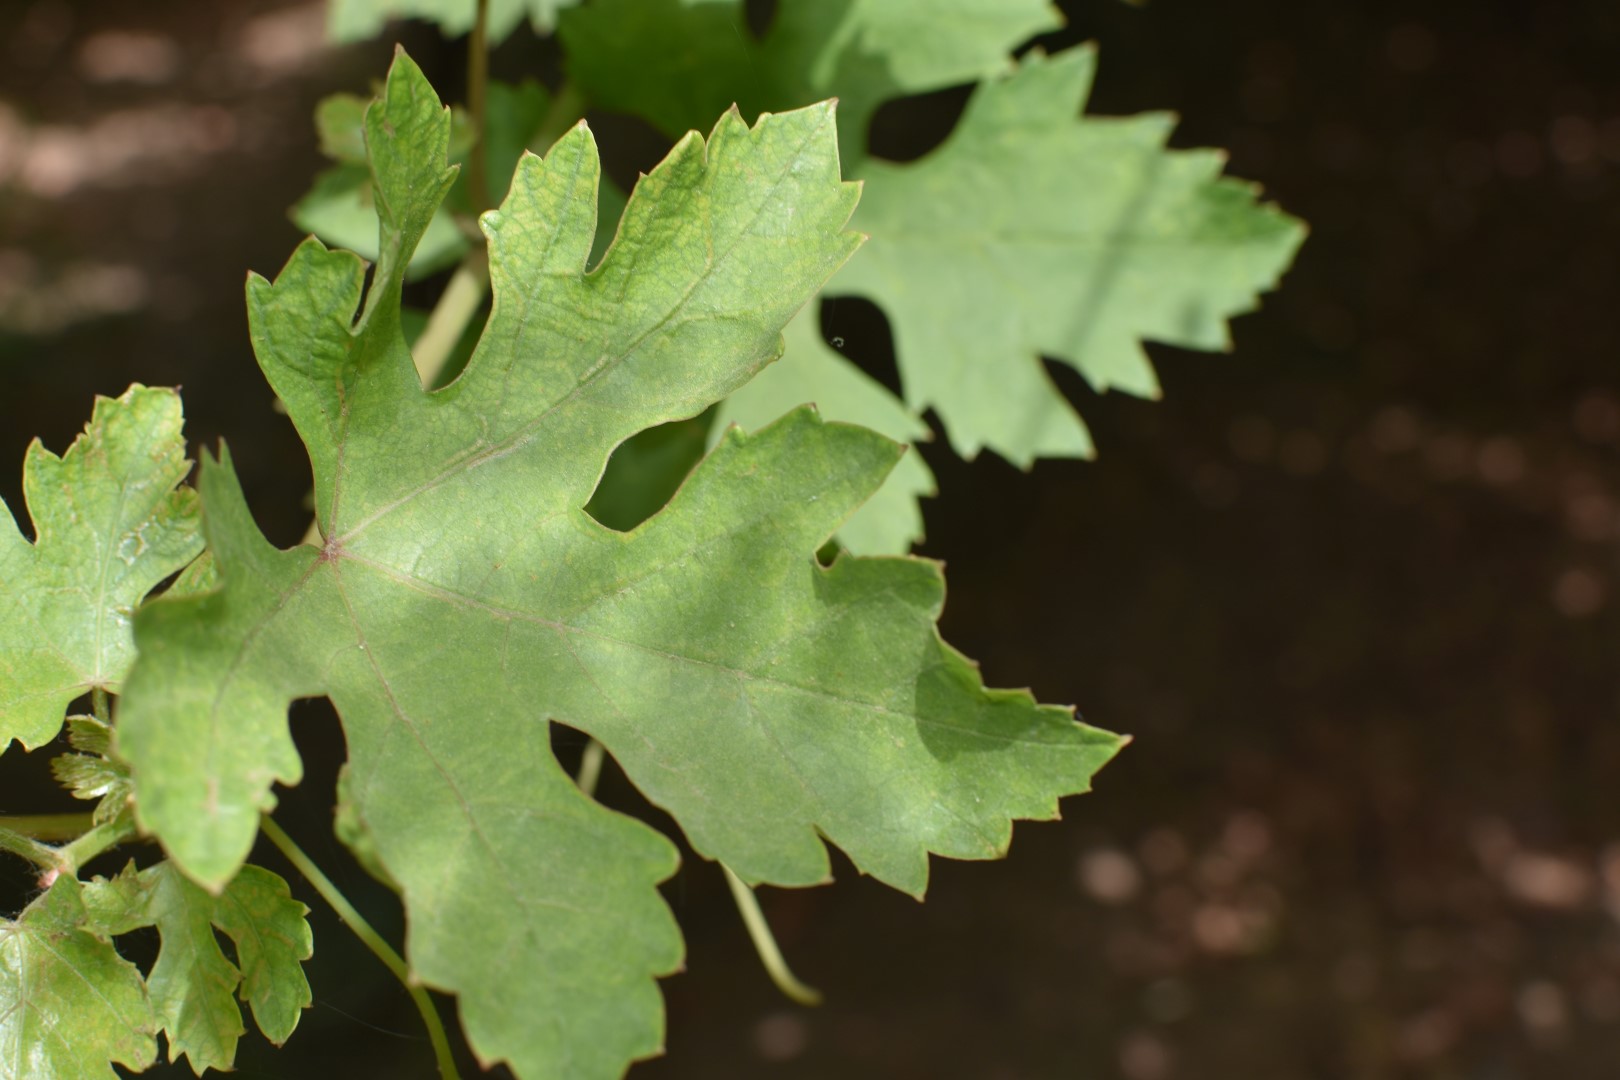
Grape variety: Riasi